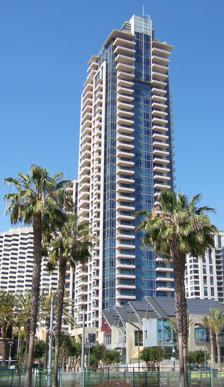
Building: Pinnacle Marina Tower
Country: United States of America
Year built: 2005
Residential condominium in California, United States Pinnacle Marina Tower Former names Pinnacle Museum Tower General information Type Residential condominium Architectural style Postmodernism Location 550 Front Street San Diego , California , United States Coordinates 32°42′36″N 117°09′54″W / 32.7101°N 117.1650°W / 32.7101; -117.1650 Construction started 2003 Completed 2005 Cost $150 million Management The Prescott Companies Height Roof 137.2 m (450 ft) Technical details Floor count 36 Lifts/elevators 5 Design and construction Architect(s) Austin Veum  Robbins Parshalle Hancock Brückner Eng + Wright Structural engineer Glotman Simpson Group Main contractor Pinnacle International Development, Inc. References Pinnacle Marina Tower is a high rise building in San Diego , California, United States. It was completed in 2005 as the Pinnacle Museum Tower , and is the second tallest residential building in the city with a height of 449 feet (137 m). The building has 36 floors, a three-floor parking garage, 182 residential units and nine commercial units. It is situated in the Marina district of downtown San Diego . See also San Diego's tallest buildings References